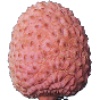
Label: lychee